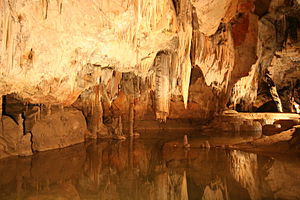
Geologi / Processer / Ydre processer / Erosion og landskab
Drypstenshule i Slovakiet.
Geologi er en geovidenskab, der som emne har den faste jordklode med dens bjergarter og jordarter og disses sammensætning, dannelse og omdannelse gennem tiden. Geologi beskæftiger sig med jordklodens materialer, med de processer som danner materialerne og med de lange tidsrum, gennem hvilke processerne virker. Indenfor geologien studeres også solsystemets klippeplaneter og måner, fx Mars og Månen. Den geologiske videnskab overlapper de andre geovidenskaber, fx hydrologi, geofysik og meteorologi, samt biologi, gennem underdisciplinen palæontologi, studiet af fortidens dyr og planter.